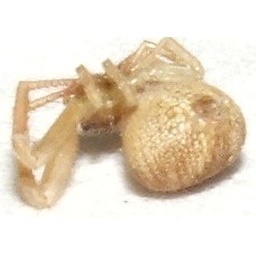
Found on a yellow flower near the top of the stem.